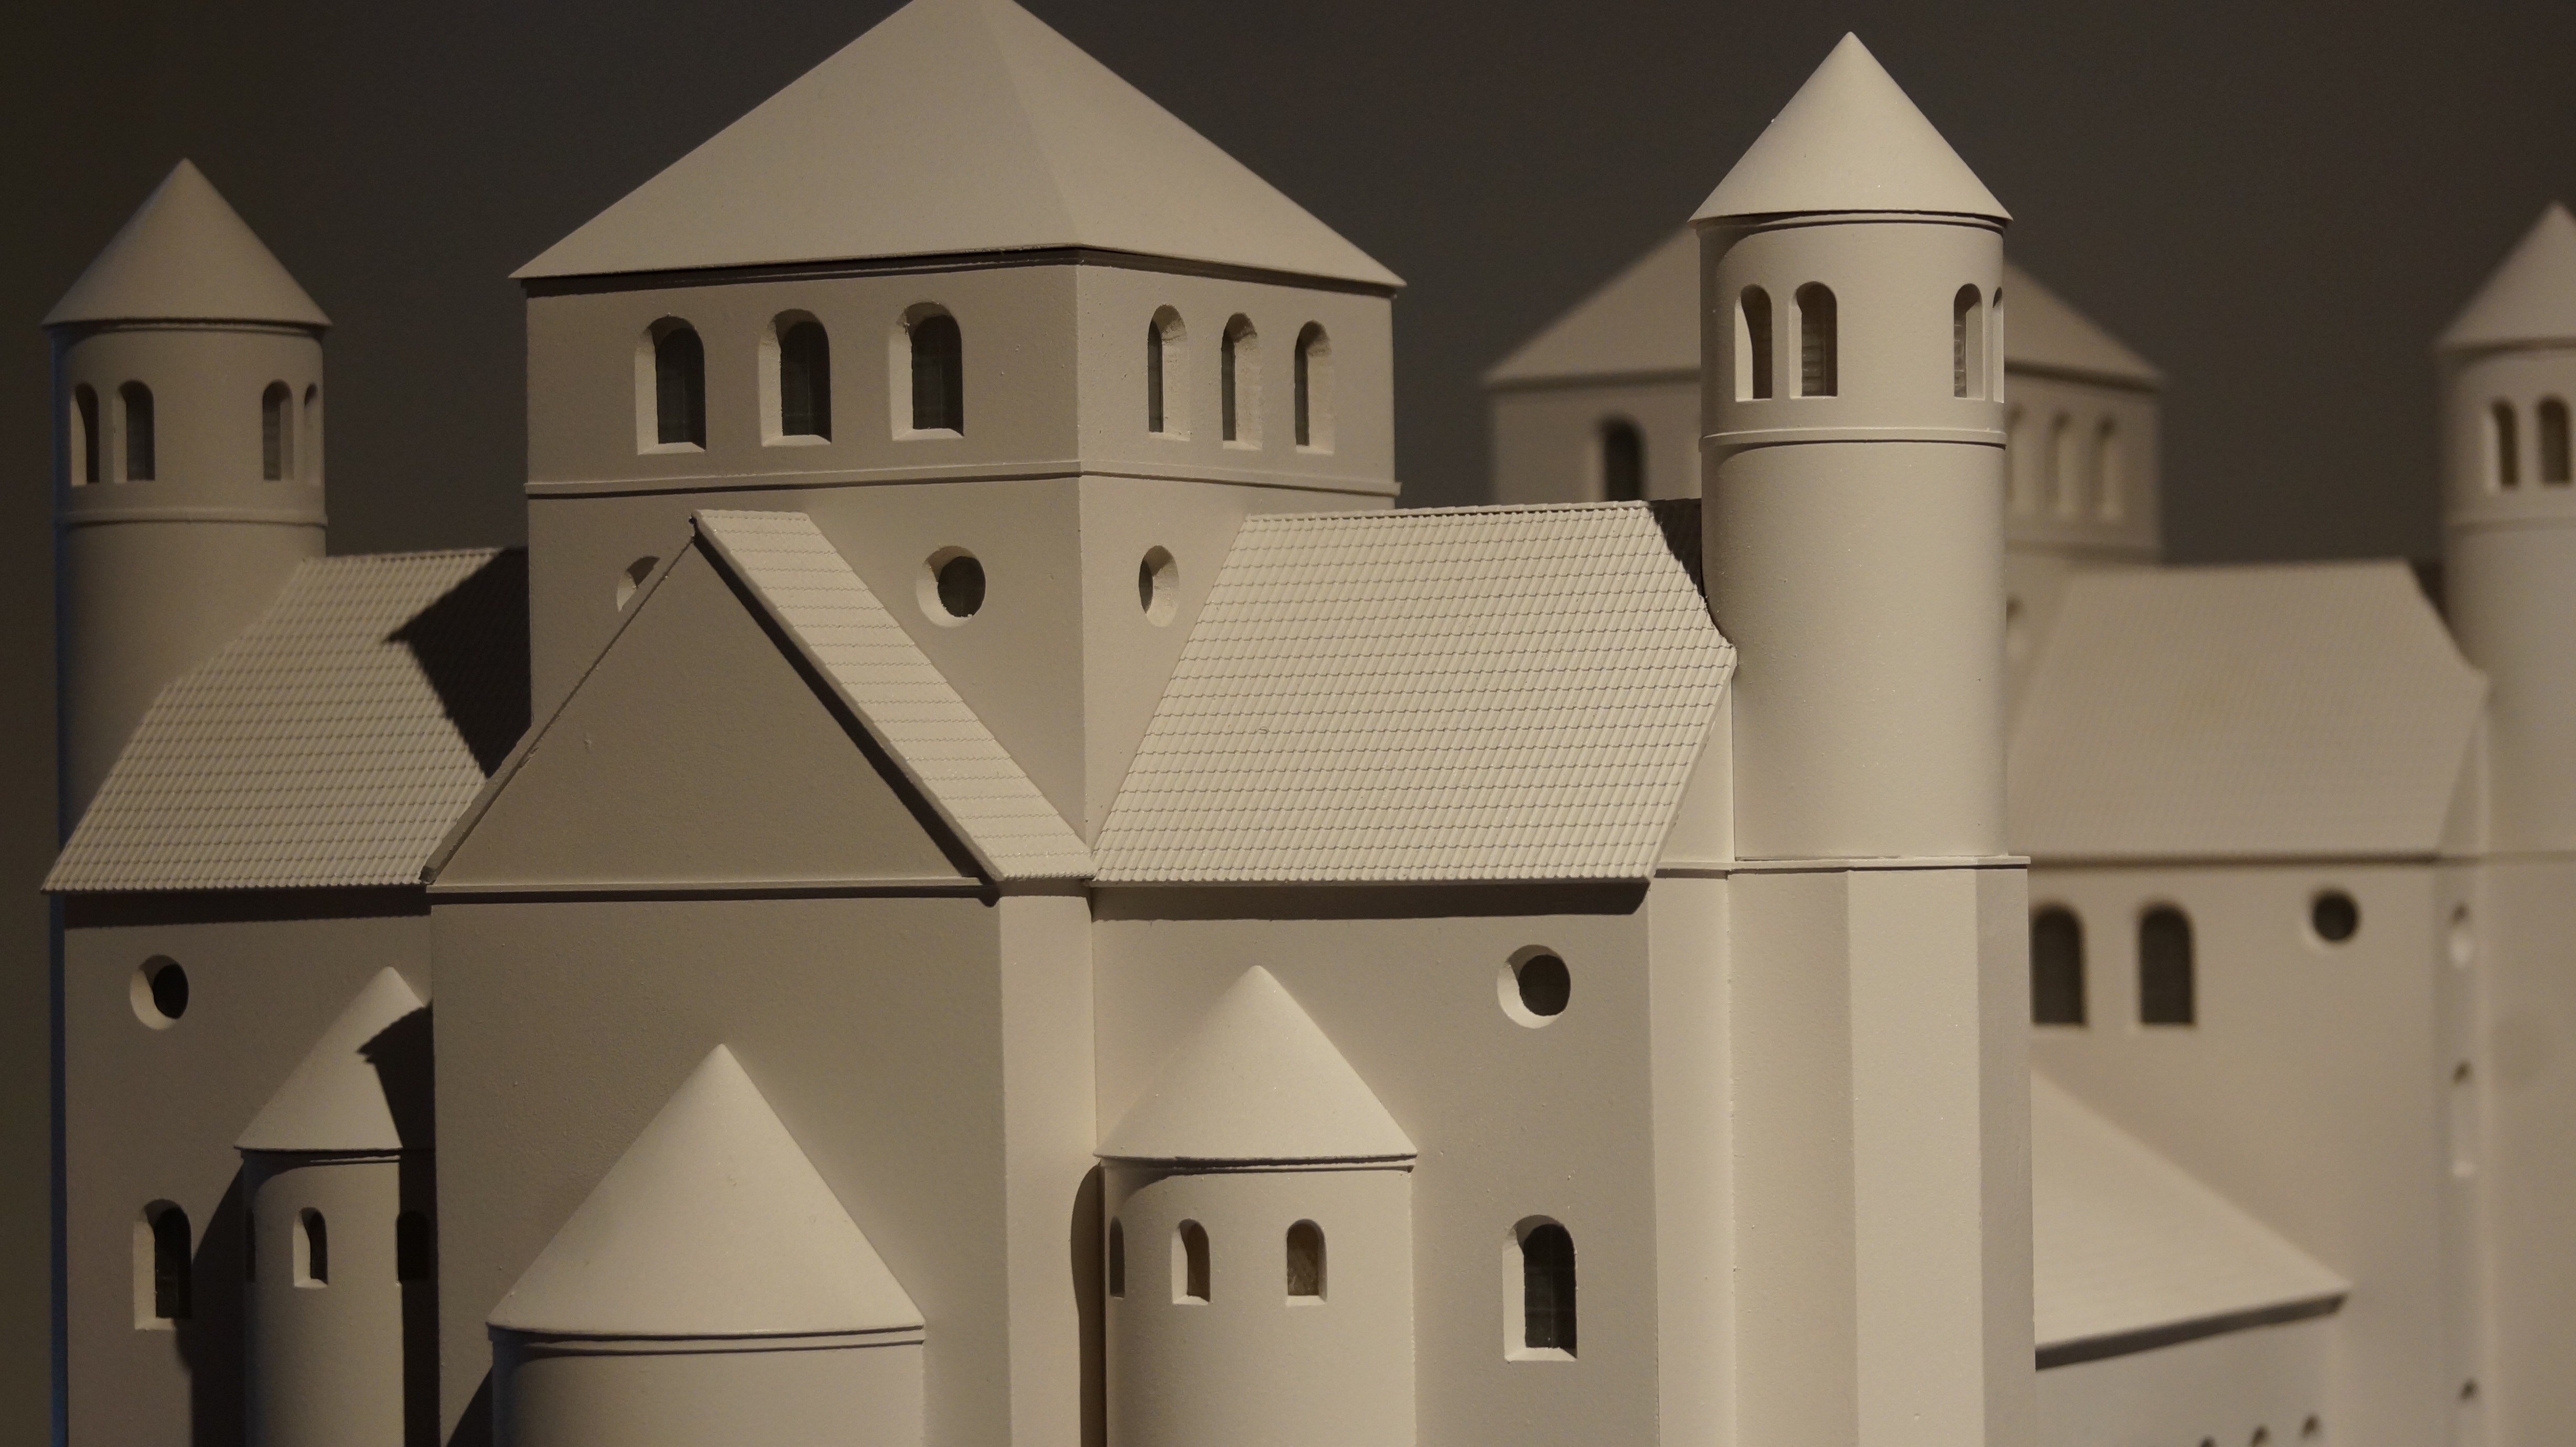
architecture, white, house, building, model, facade, lighting, toy, structures, monastery, middle ages, benedictine, memleben abbey